James Glynn

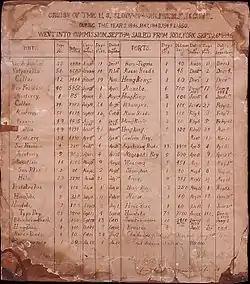
James Glynn's USS "Preble" logbook describing his call to Nagasaki.

The Japanese tried to block the entrance to Glynn's ship, but he forced his way through a row of boats and anchored in the middle of the bay of Nagasaki. Despite Japanese menaces, he insistently demanded the release of the prisoners, and threatened an intervention of the United States. With some help from the Dutch in the negotiations, the prisoners were finally delivered to him on April 26.